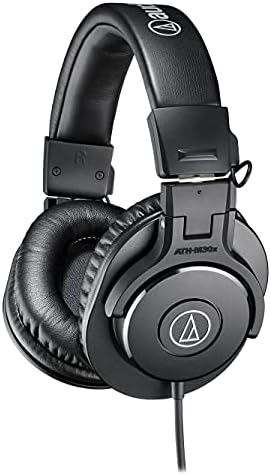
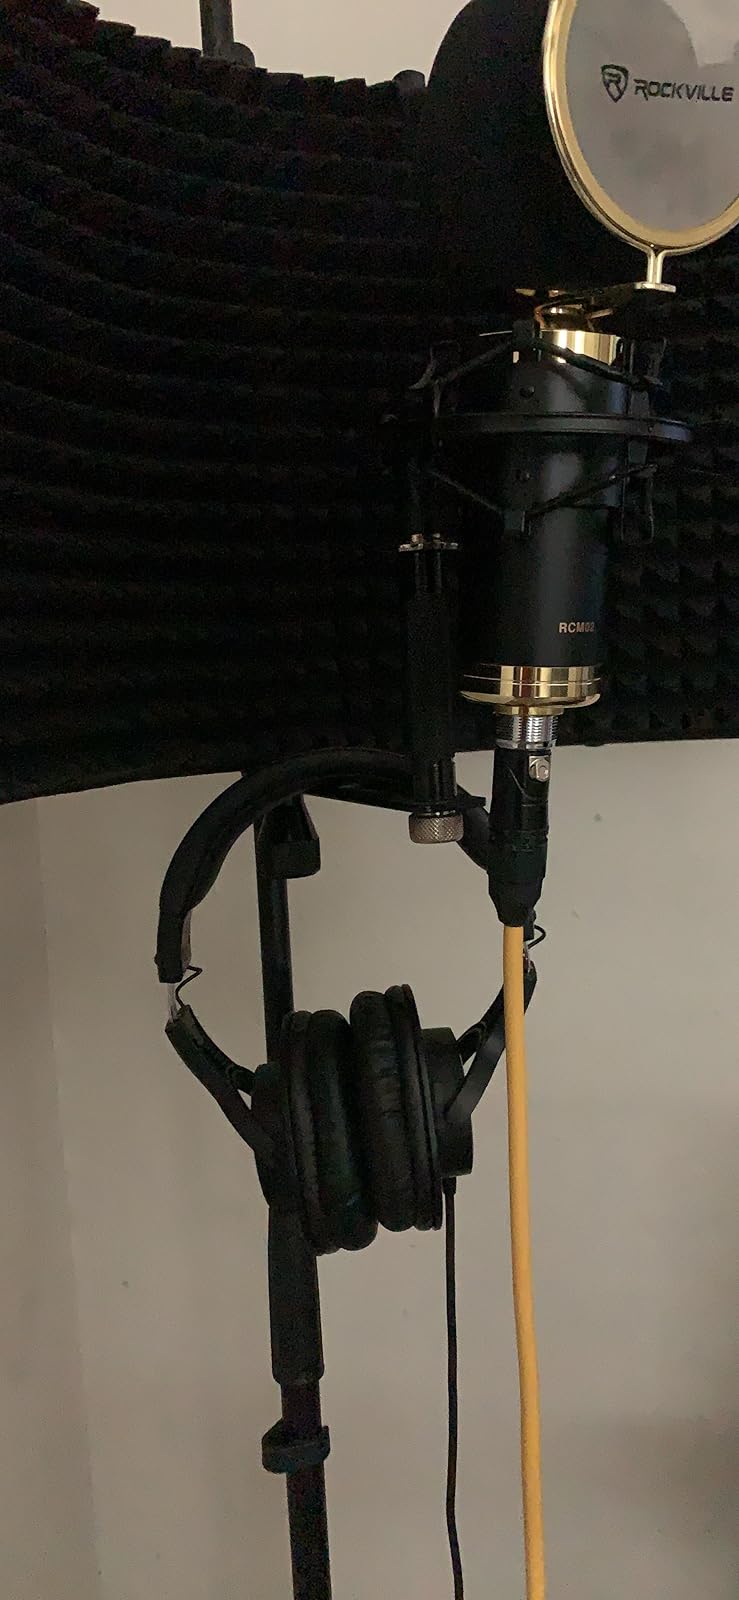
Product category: headphones
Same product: no